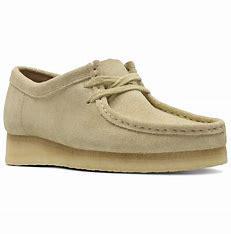
Brand: Clarks
Model: Wallabee